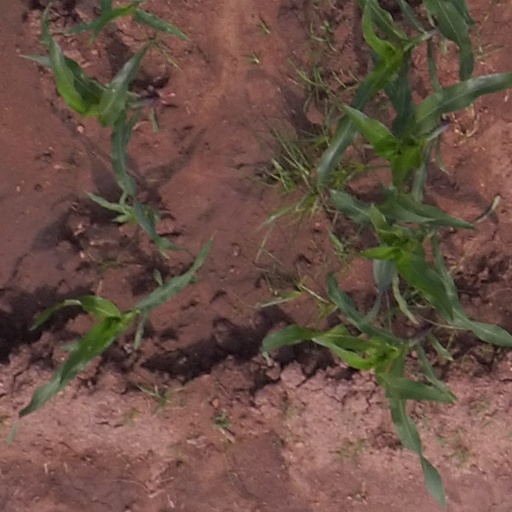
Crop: maize; corn